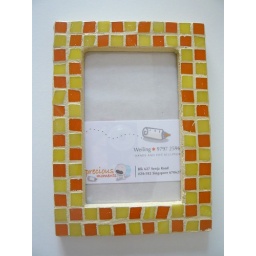
4 x 6&amp;quot; photo frame specially design with yellow &amp;amp; orange mosaic tiles. Handmade by Precious Moments